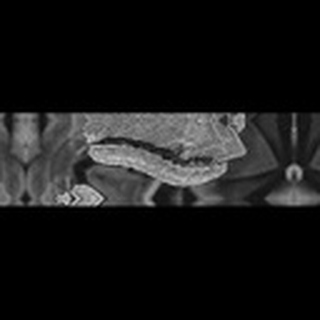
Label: cotton_army_worm